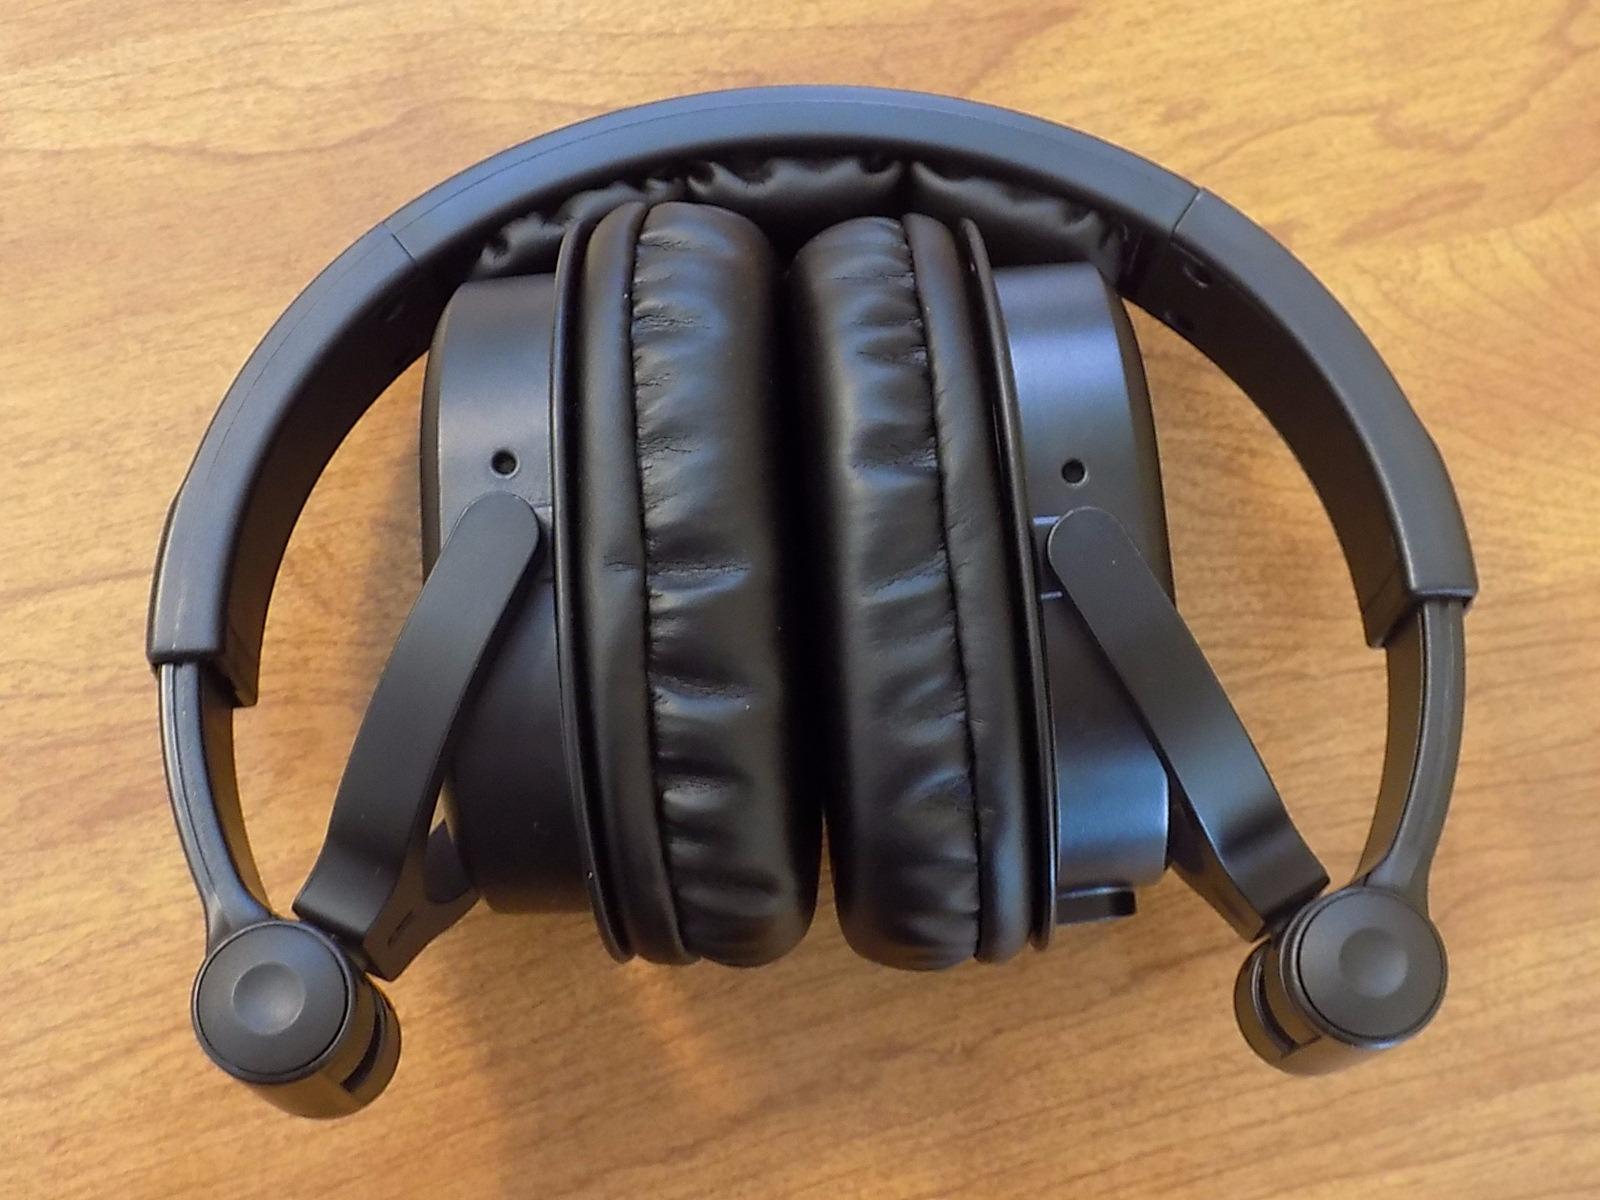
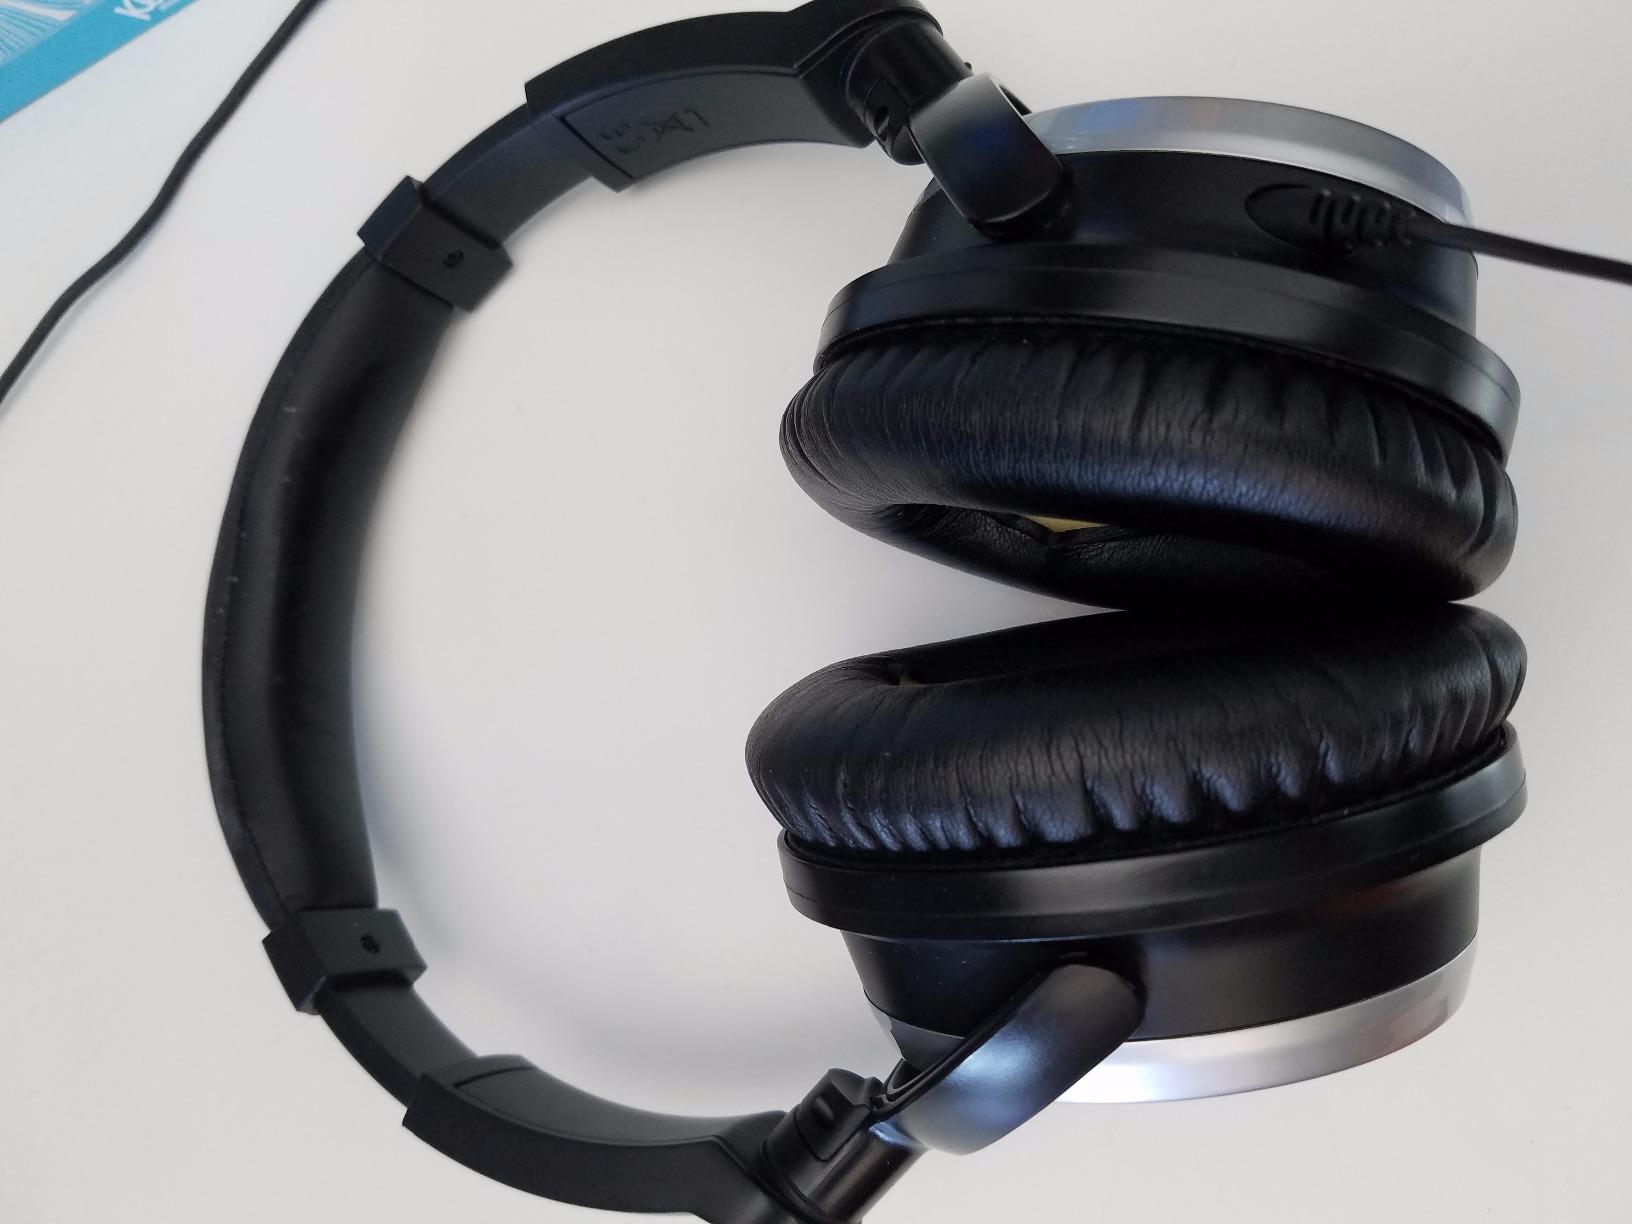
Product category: headphones
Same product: no